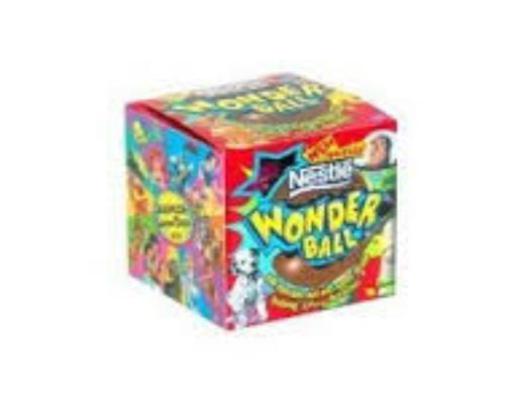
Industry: Leisure